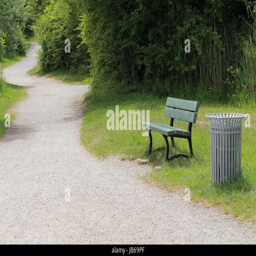
a bench and trash can placed in the grass facing a path